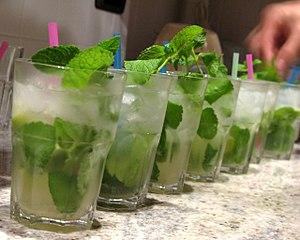
Le mojito, prononcé [moˈxito] en espagnol, ou mojito, morito, ou mohito en français, est un cocktail traditionnel de la cuisine cubaine et de la culture de Cuba, à base de rhum, de soda, de citron vert, et de feuilles de menthe fraîche. Inspiré du mint julep, et variante des Ti-punch des Antilles, Daïquiri, et Cuba libre, il est né à Cuba dans les Caraïbes dans les années 1910.